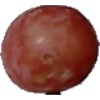
Label: Grape Pink 1